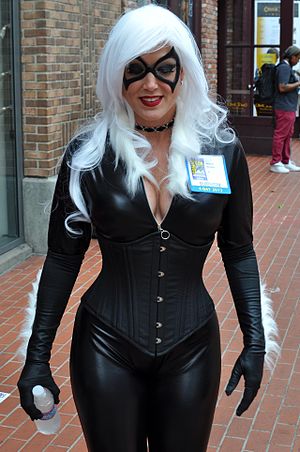
Black Cat
En fan udklædt som Black Cat
Black Cat er en fiktiv figur, som hører til i Spider-Man verdenen. Er en Marvel Comics anti-helt, som både har været fjende og ex-kæreste til Spider-Man. Skabt af writeren Marv Wolfman og tegneren Keith Pollard. Hun havde sin første optræden i The Amazing Spider-Man #194. Black er en dygtig katte-tyv, som en gang i mellem har tilbøjelighed til at være en ægte superhelt og en eventyrer. Hun er en af Spider-Mans få let-påklædte kærlighedsemner.